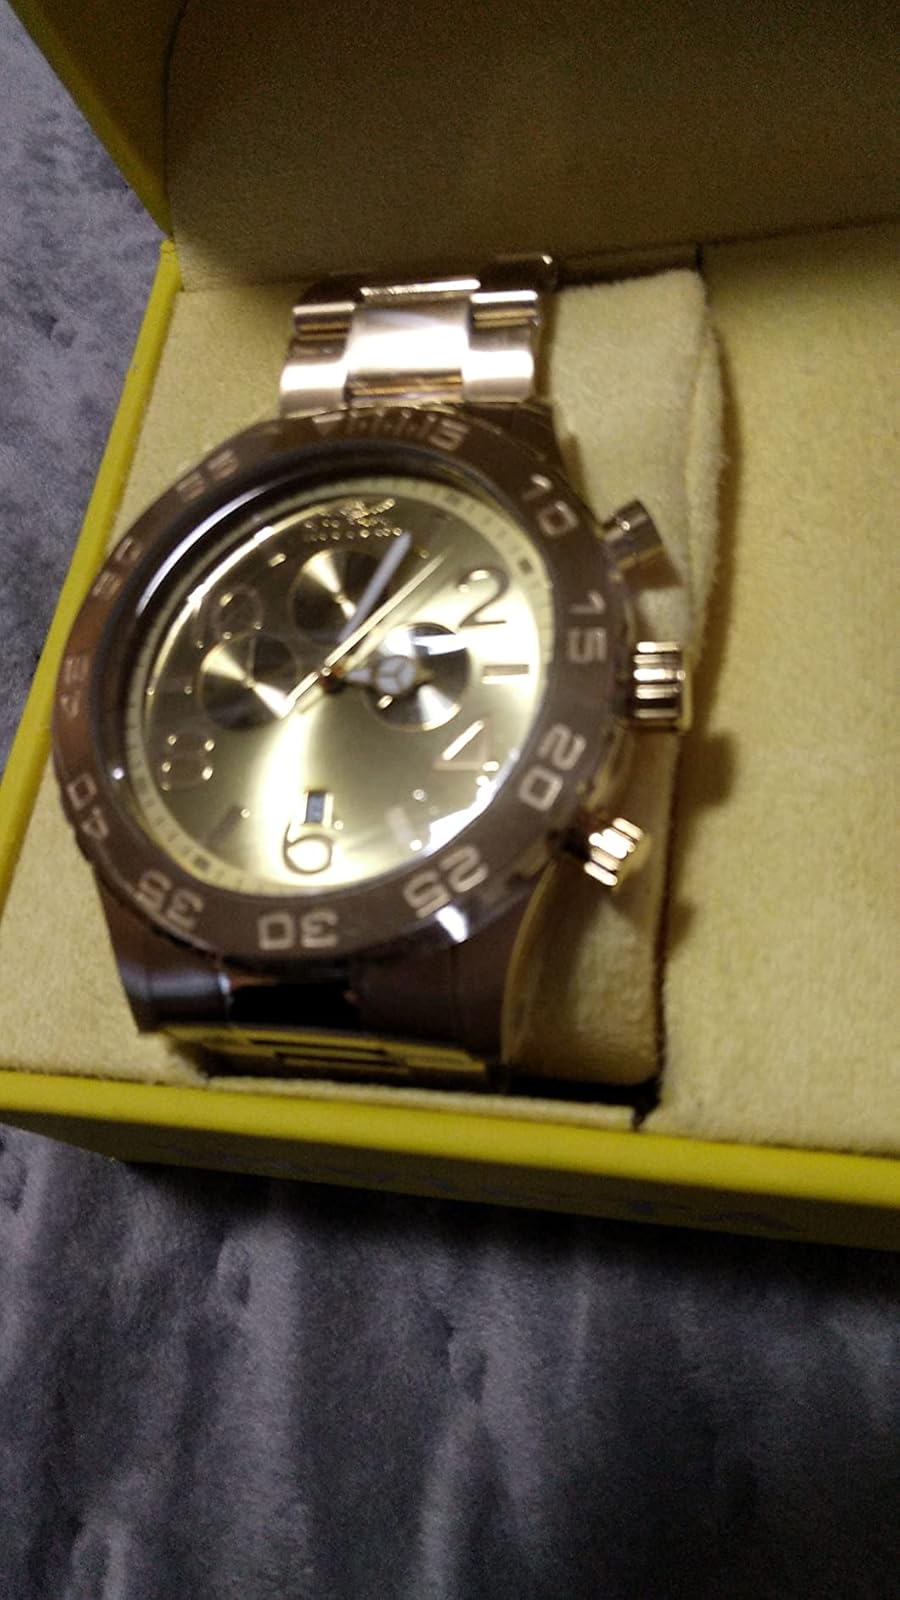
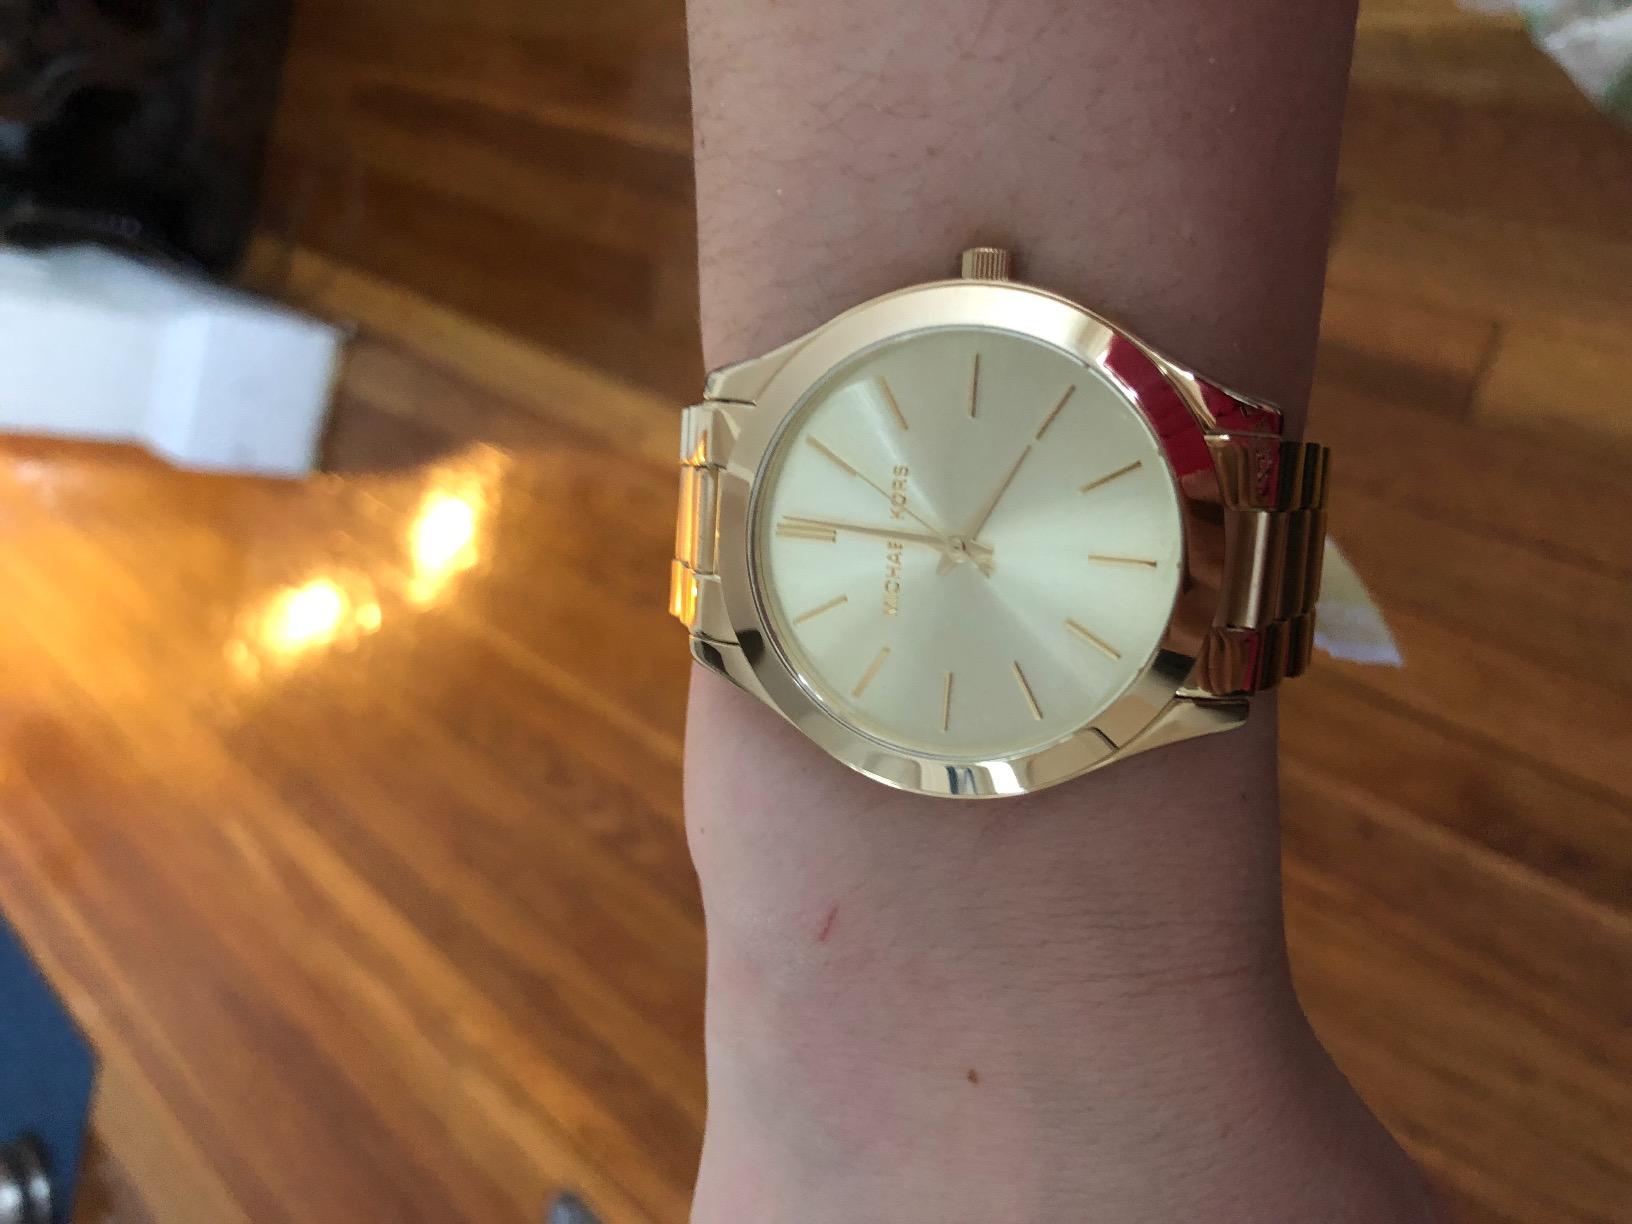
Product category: accessories_watch
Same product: no